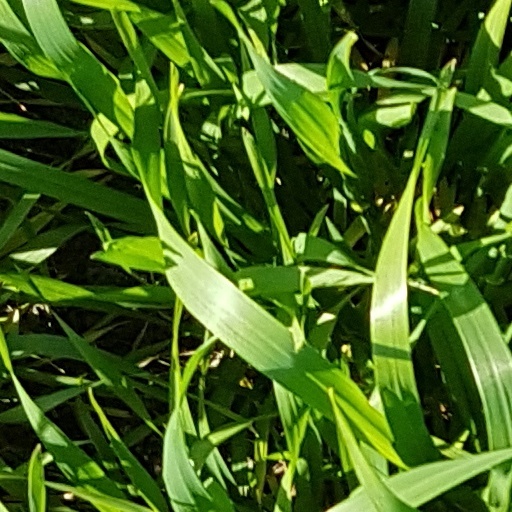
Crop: wheat